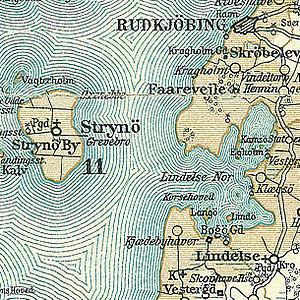
Strynø est une petite île de la Baltique située entre Langeland et Ærø, appartenant à l'archipel sud-fionien, dépendant de la commune de Rudkøbing au Danemark.